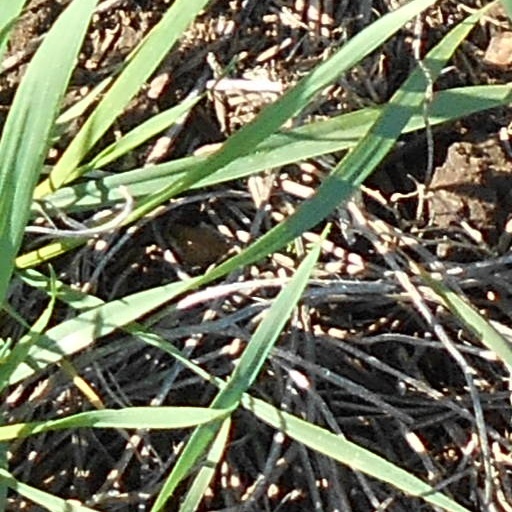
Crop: wheat